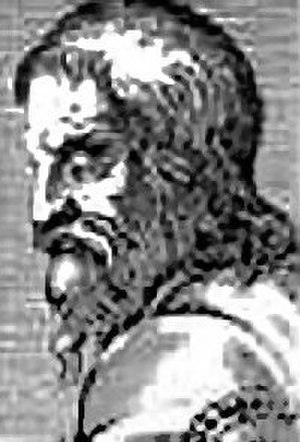
Binot Paulmier de Gonneville
Binot Paulmier de Gonneville.
Binot Paulmier, sieur de Gonneville var en fransk søfarende i begyndelsen af det 16. århundrede. I det 17. og 18. århundrede var der i Frankrig en udbredt tro på, at han var den, som rent faktisk havde opdaget Australien. Denne påstand afvises i dag af historikerne.